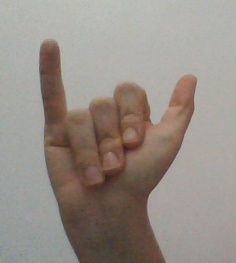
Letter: ya